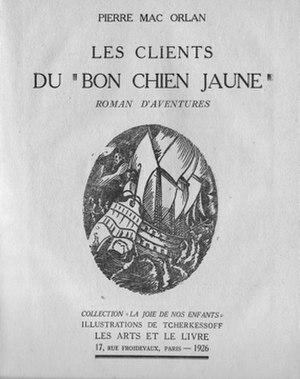
Frontispice de la première édition des Clients du Bon Chien jaune (1926)
Pierre Dumarchey, dit Pierre Mac Orlan, est un écrivain français, né le 26 février 1882 à Péronne et mort le 27 juin 1970 à Saint-Cyr-sur-Morin. Auteur d'une œuvre abondante et variée, il débuta par l'écriture de contes humoristiques, après avoir en vain tenté une carrière dans la peinture. Après la Première Guerre mondiale, son inspiration se tourna vers le registre fantastique et le roman d'aventures. La dernière partie de sa carrière littéraire fut consacrée à l'écriture de chansons, d'essais et de mémoires.
Les Clients du Bon Chien jaune est un roman de Pierre Mac Orlan publié en 1926 aux éditions « Les Arts et le livre » dans la collection « La joie de nos enfants ».